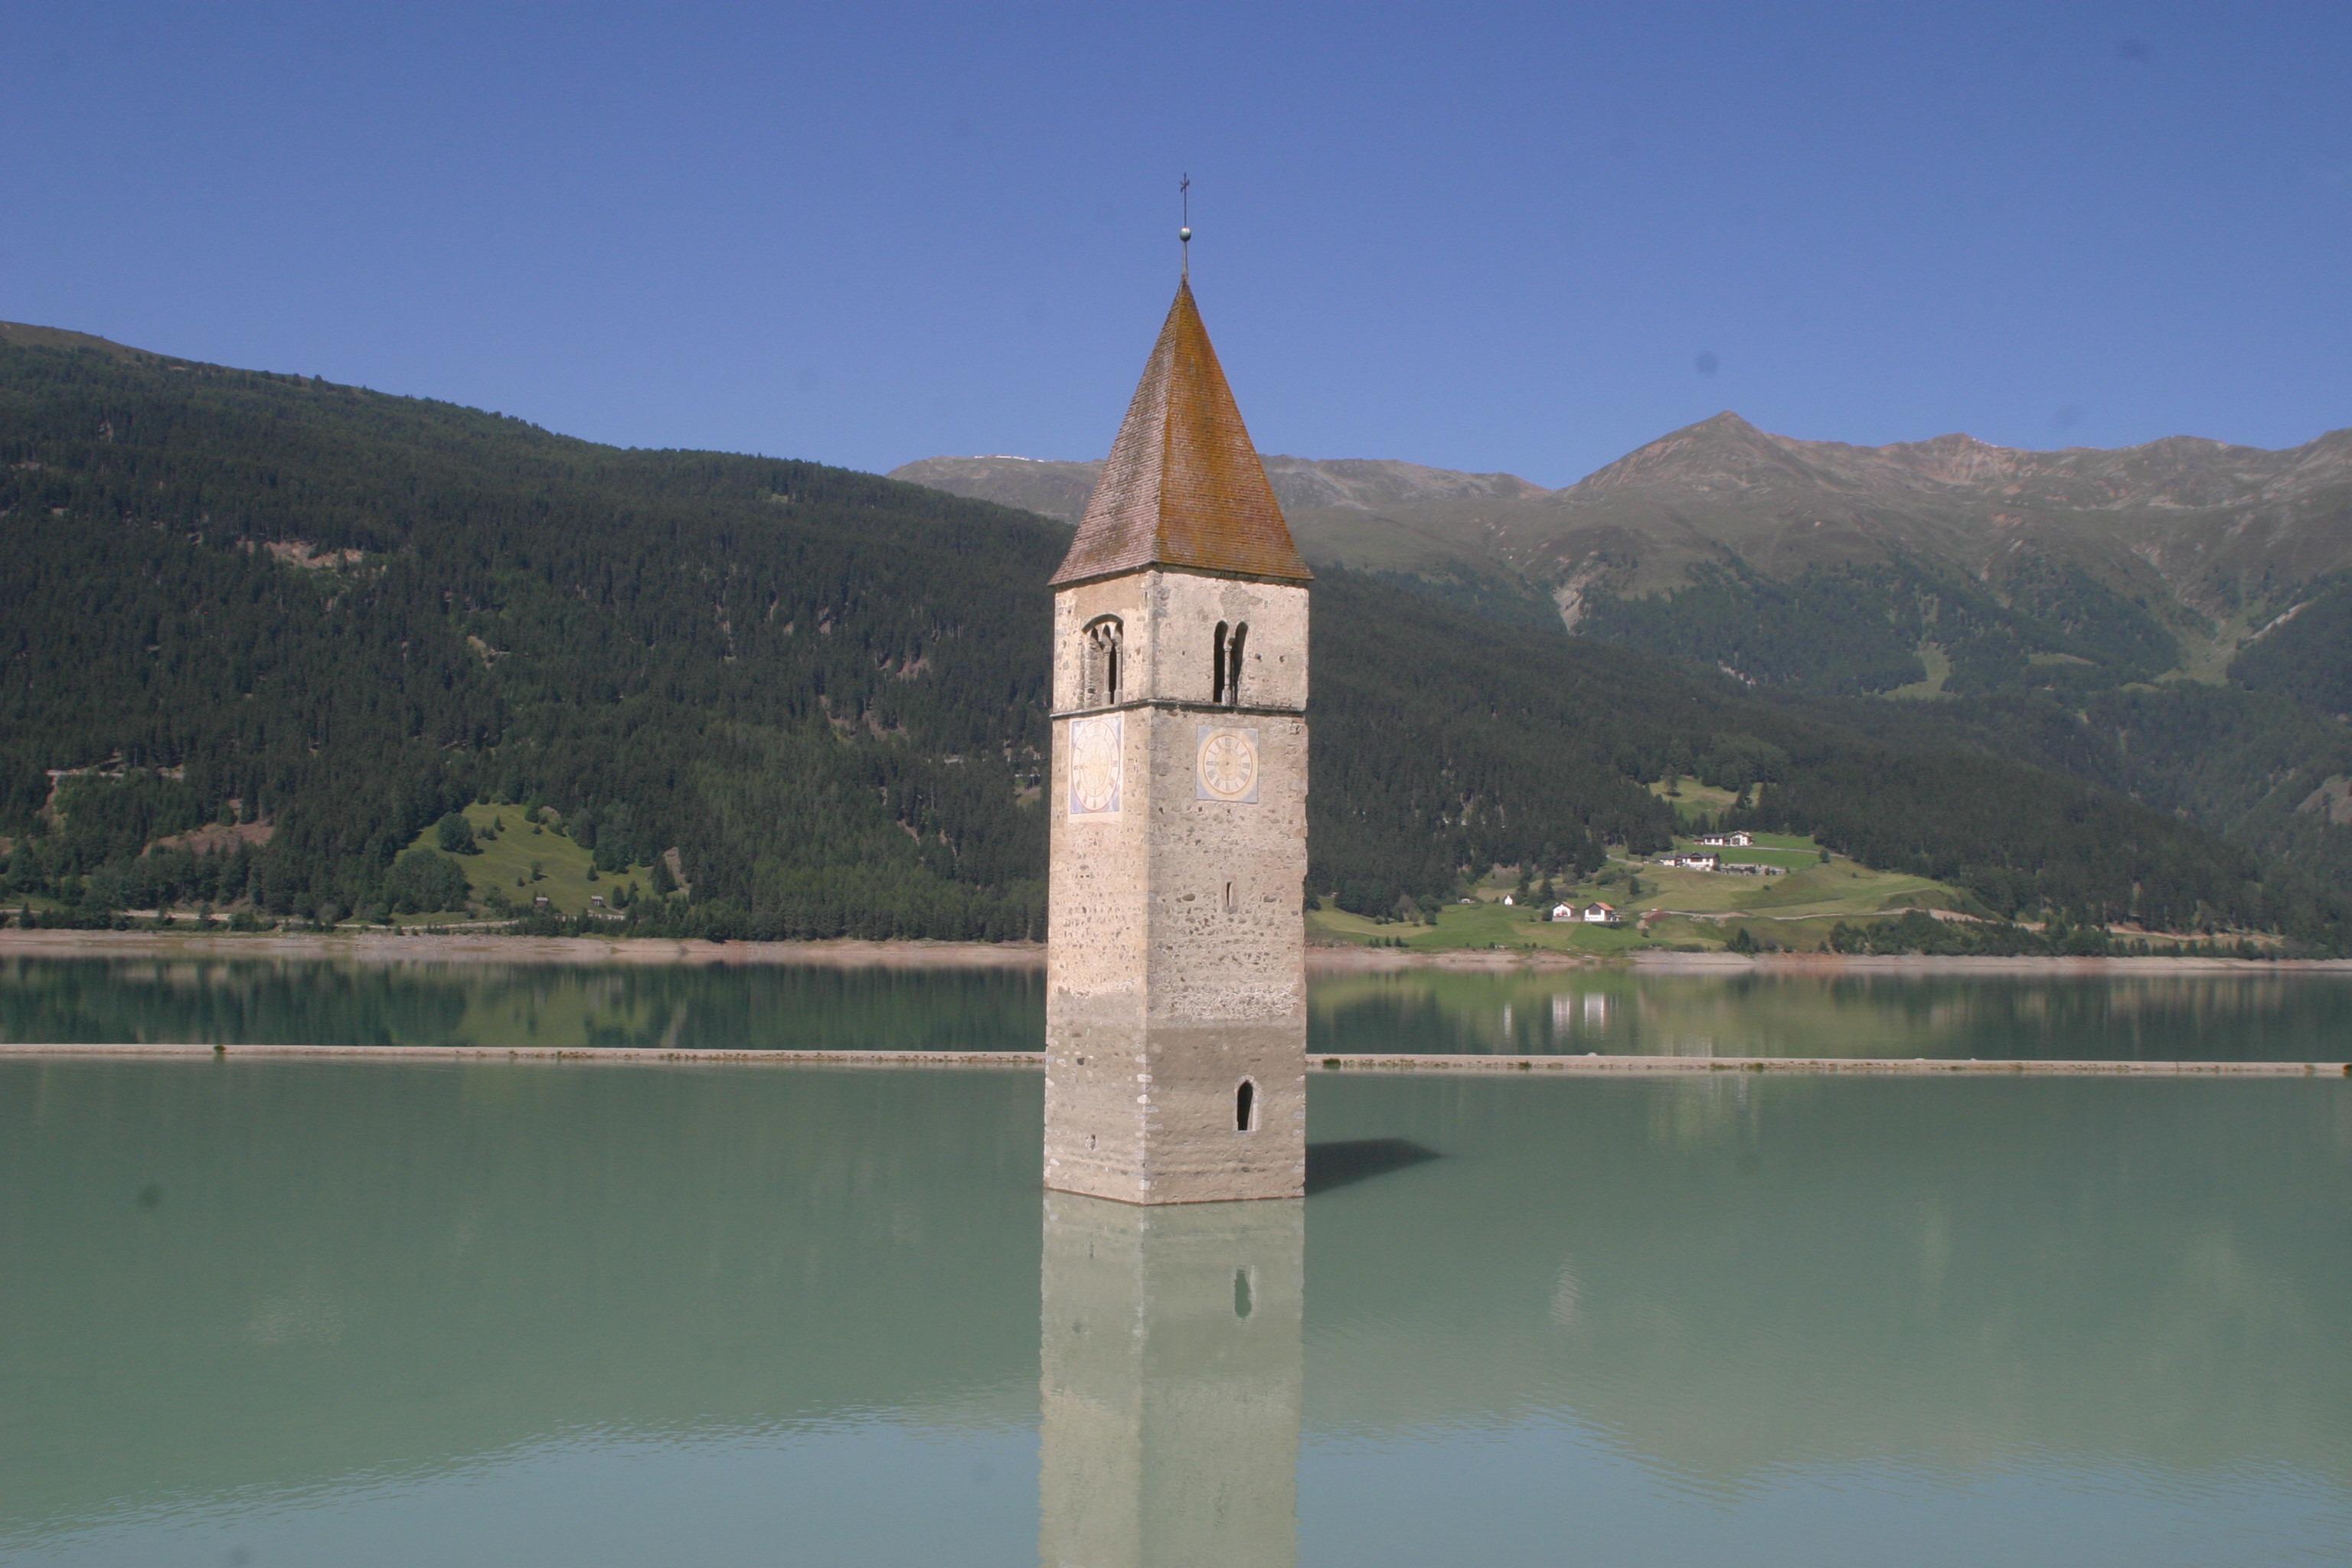
water, lake, river, reflection, tower, italy, reservoir, mountains, steeple, loch, south tyrol, val venosta, sunken church